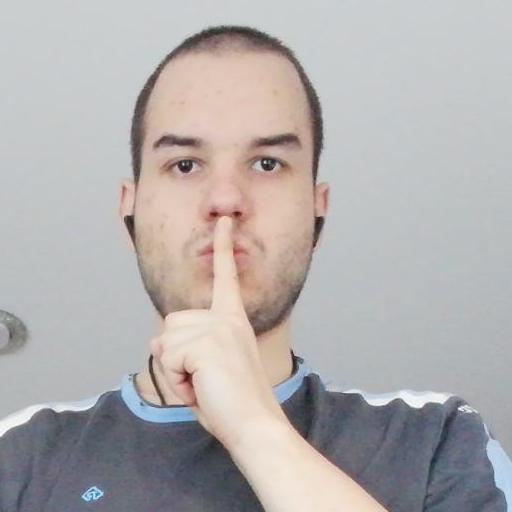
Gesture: mute